Earl A. Thompson

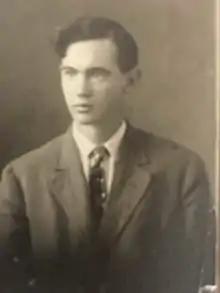
Earl Avery Thompson in his youth (unknown year)

Earl Avery Thompson (July 1, 1891 – April 20, 1967) was an American engineer and inventor who had a goal to make driving the automobile safer by reducing the effort required to shift the manual transmission of the day. Thompson even wanted to automate the process of shifting the transmission.